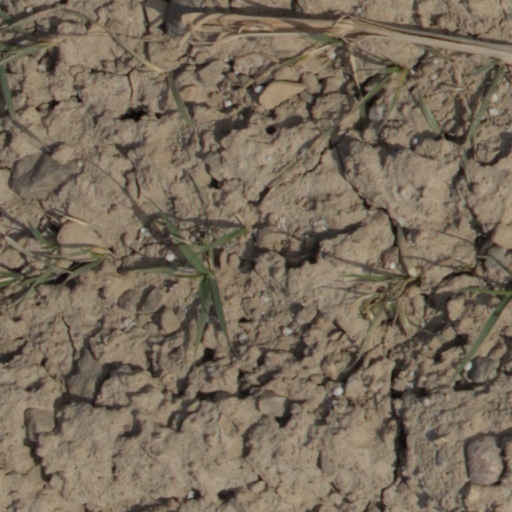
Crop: wheat